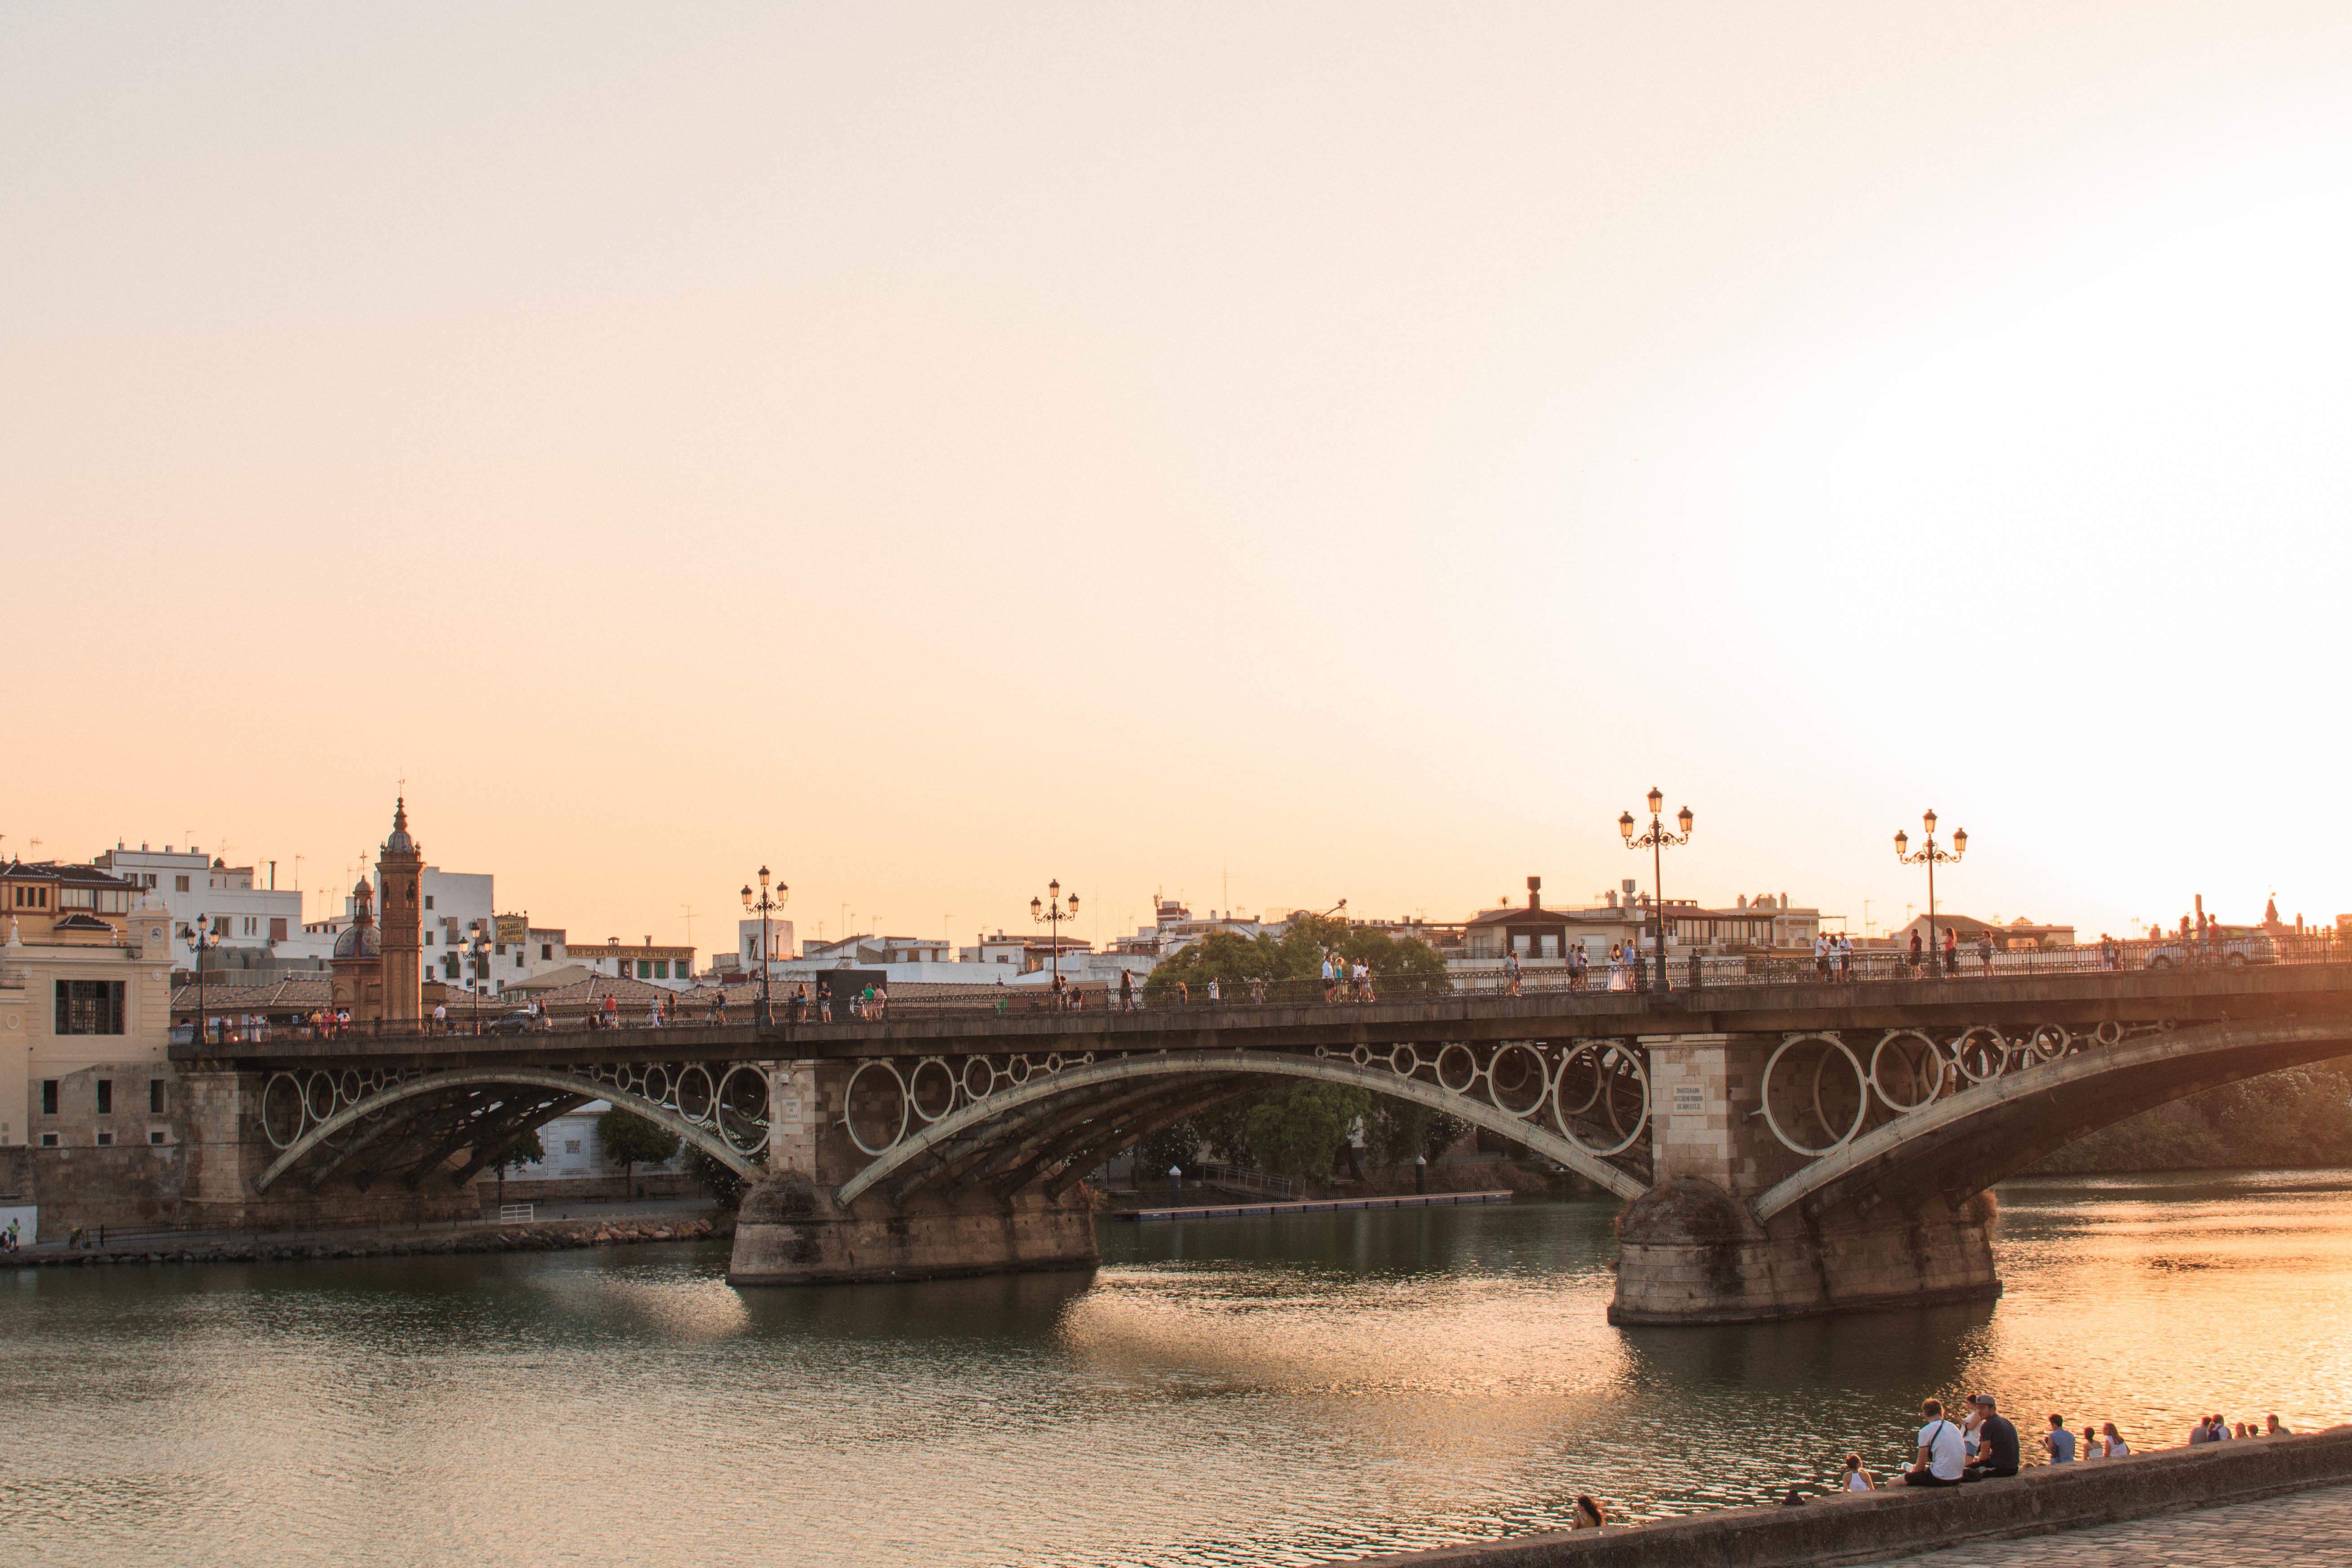
bridge, river, cityscape, dusk, landmark, waterway, arch bridge, nonbuilding structure